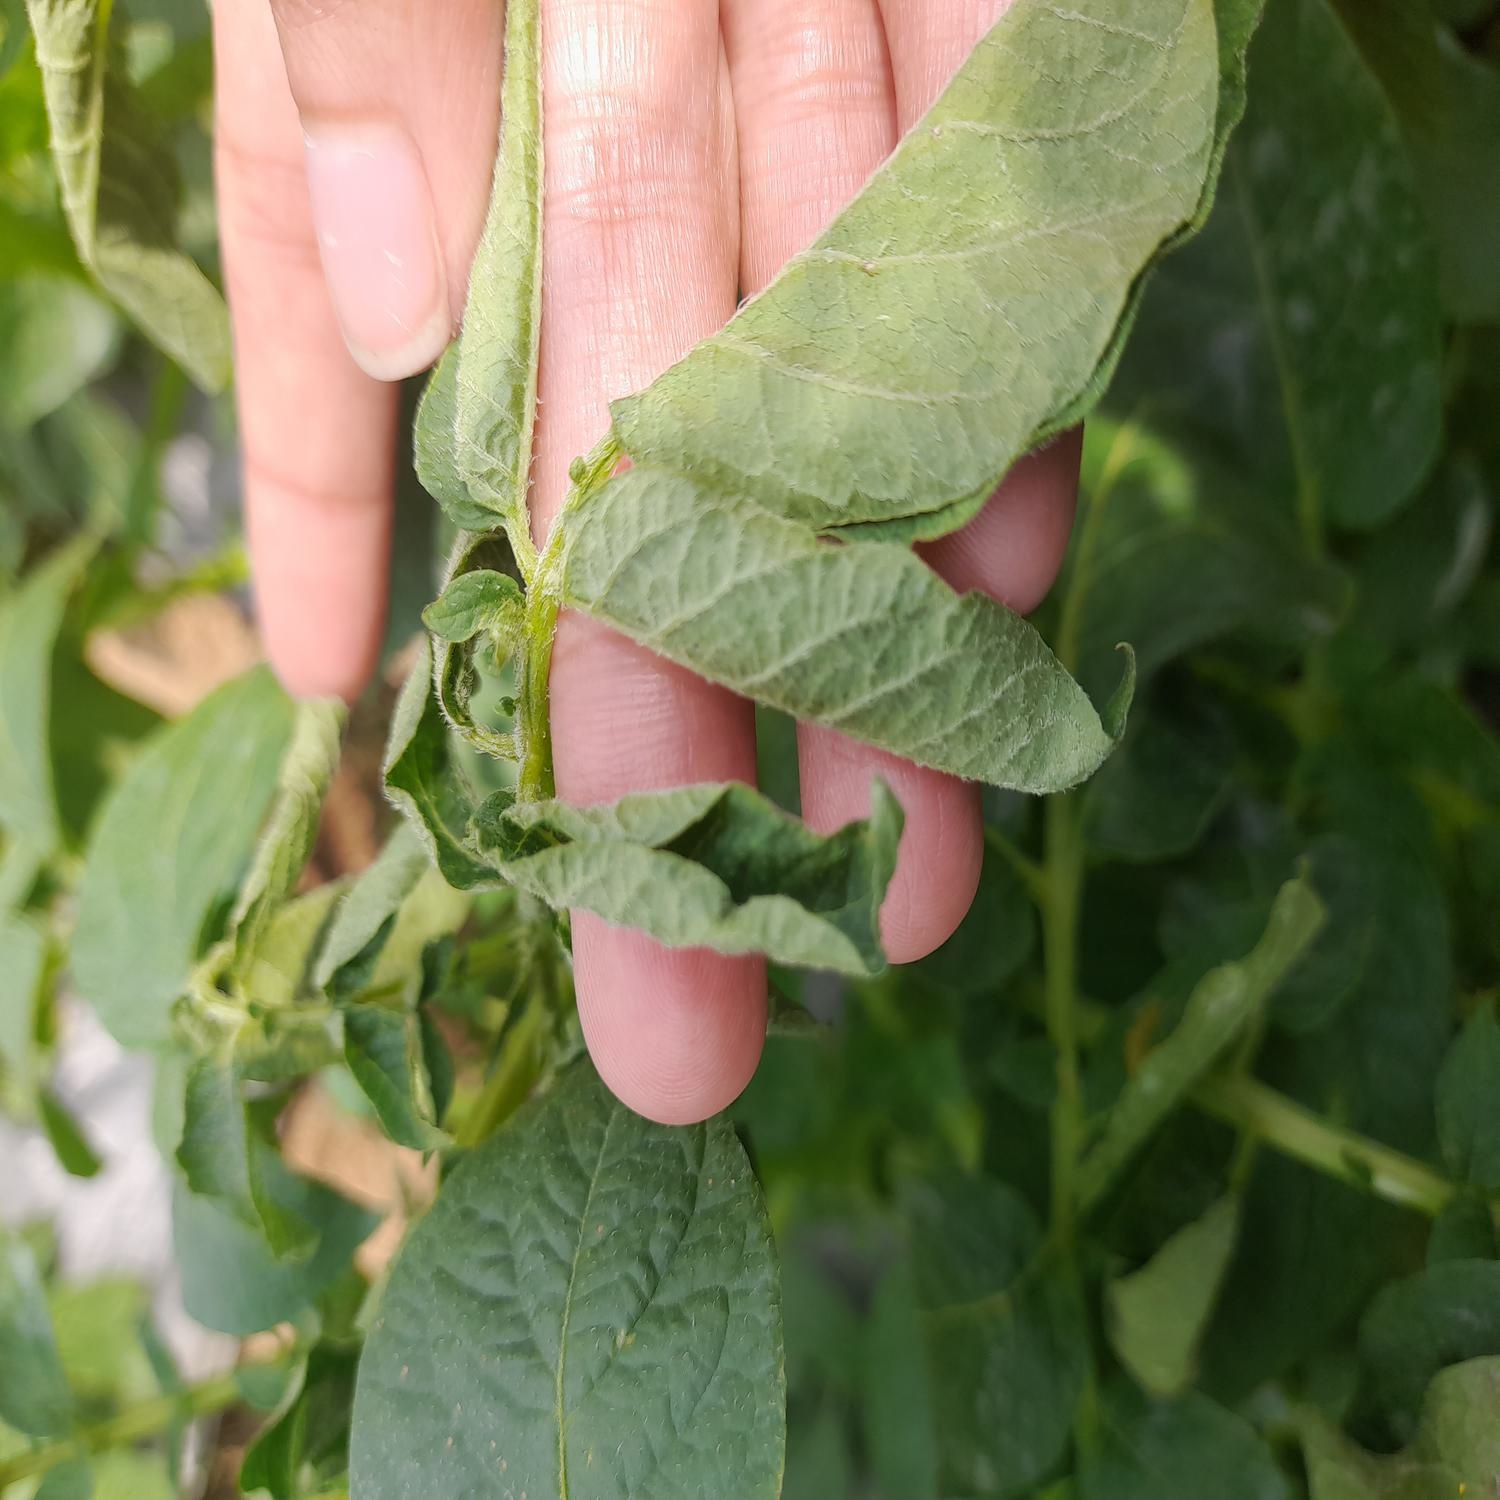
Etiqueta: Pudricion_Parda